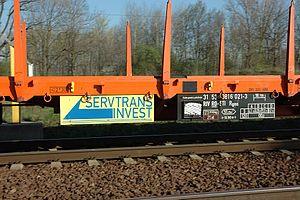
Le code du régime d’échange est un code numérique à deux caractères utilisé pour la numérotation des wagons et voitures de chemin de fer des réseaux de l'union internationale des chemins de fer et de l'Organisation pour la Coopération des Chemins de Fer, soit environ 60 pays et plus de 400 entreprises ferroviaires.